Massachusetts Senate's 4th Middlesex district

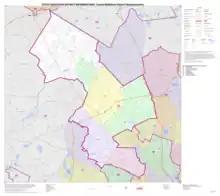
Map of Massachusetts Senate's 4th Middlesex district, based on the 2010 United States census.

Massachusetts Senate's 4th Middlesex district in the United States is one of 40 legislative districts of the Massachusetts Senate. It covers portions of Middlesex county. Democrat Cindy Friedman of Arlington has represented the district since 2017.